Manny Pacquiao vs. Keith Thurman

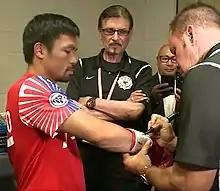
Pacquiao gets his gloves inspected by an official.

With the victory, Pacquiao also became the first boxer to become a recognized four-time welterweight champion, breaking his tie with Jack Britton and Emile Griffith. He also returned to the "The Ring's" list of top 10 pound for pound boxers for the first time since April 2016.